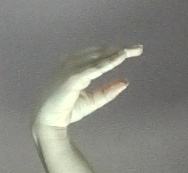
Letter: jeem